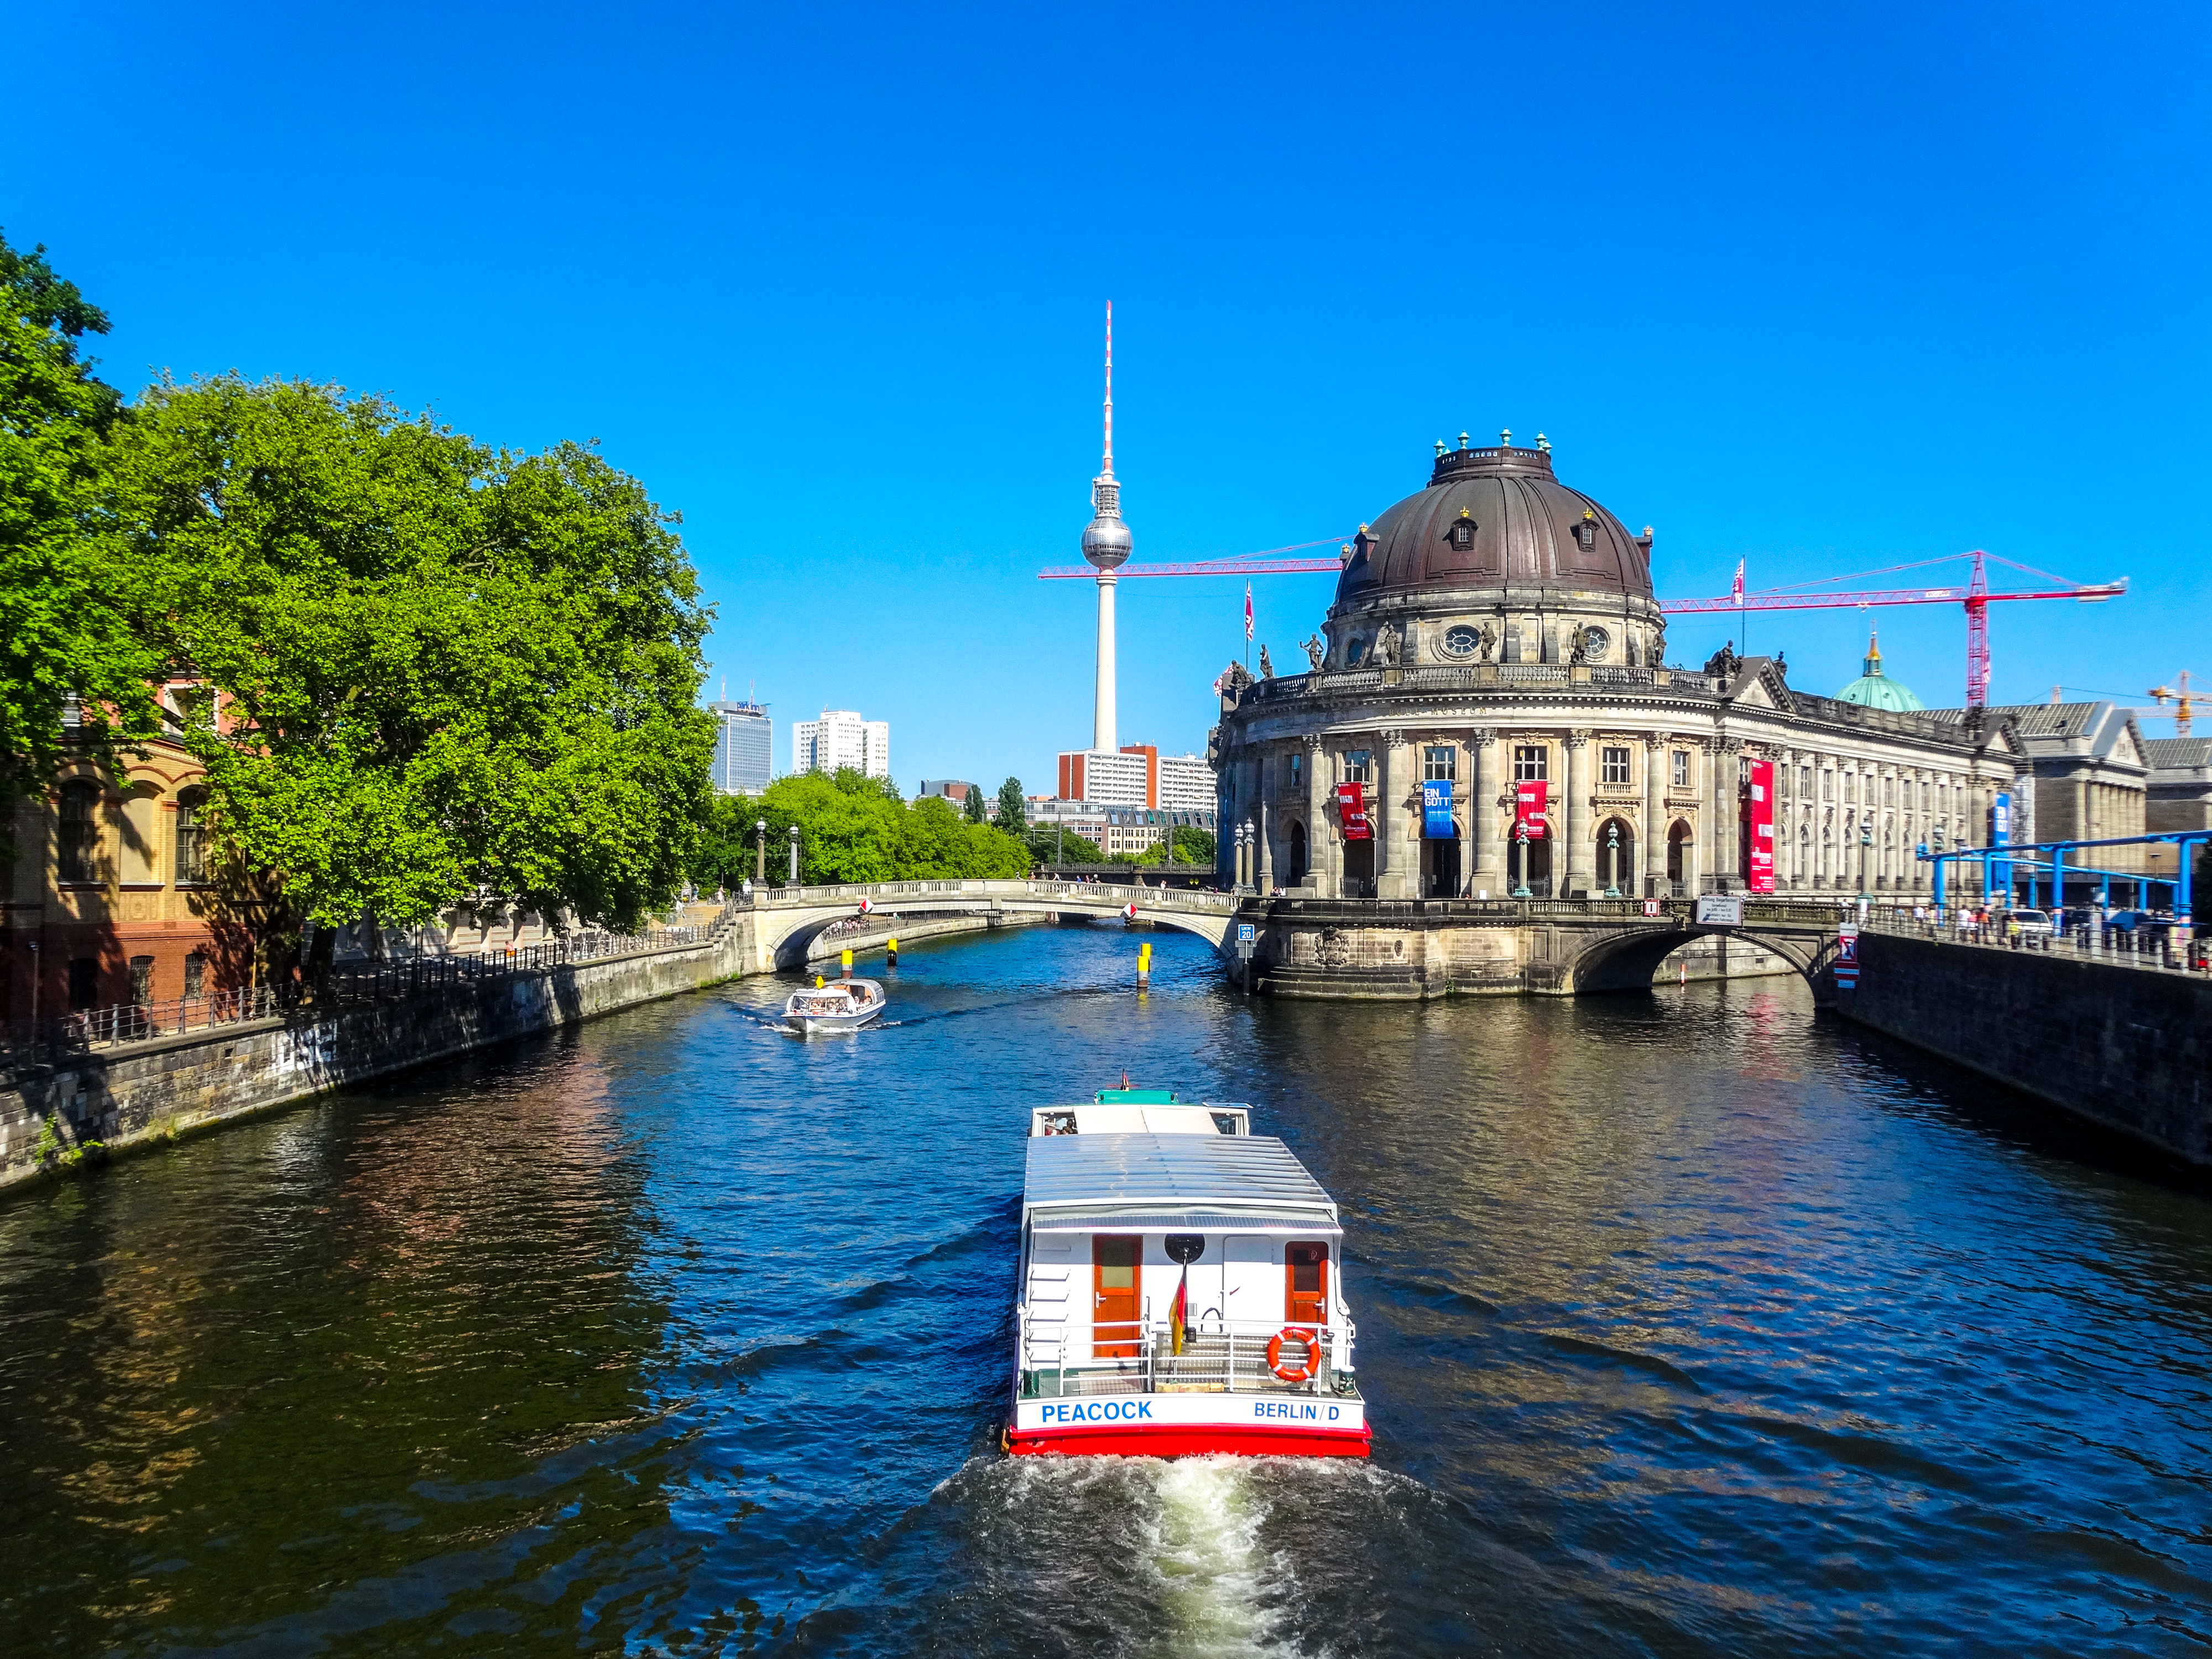
river, bridge, building, museum island, architecture, capital, sky, city, water, berlin, germany, bode museum, daytime, boat, plant, watercraft, vehicle, tree, tower, body of water, lake, morning, landmark, summer, metropolitan area, reflection, cityscape, canal, channel, recreation, water transportation, leisure, travel, boats and boating equipment and supplies, vacation, fixed link, tourism, harbor, nonbuilding structure, arch bridge, street light, arch, spire, tourist attraction, sea, transport, boating, skyline, dome, downtown, evening